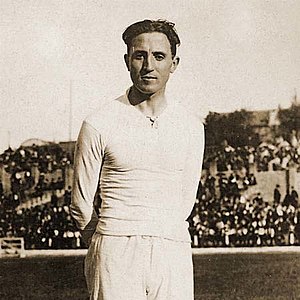
Santiago Bernabéu Yeste
Santiago Bernabéu, Real Madrid
Santiago Bernabéu Yeste var en spansk fodboldspiller og sportsdirektør og en af de mest centrale personer i Real Madrids historie. Han regnes som en af de vigtigste personer i at forvandle Real fra at være Madrids næstbedste klub til at være Spaniens bedste og en af de største klubber i Europa. Han var klubbens direktør i perioden 1943-1978, og klubbens nuværende stadion er opkaldt efter ham.